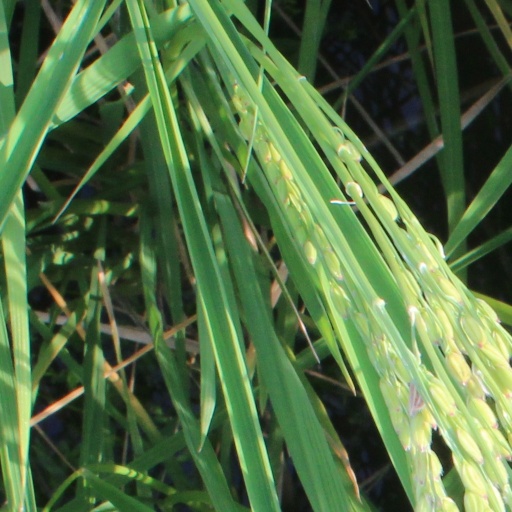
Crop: rice